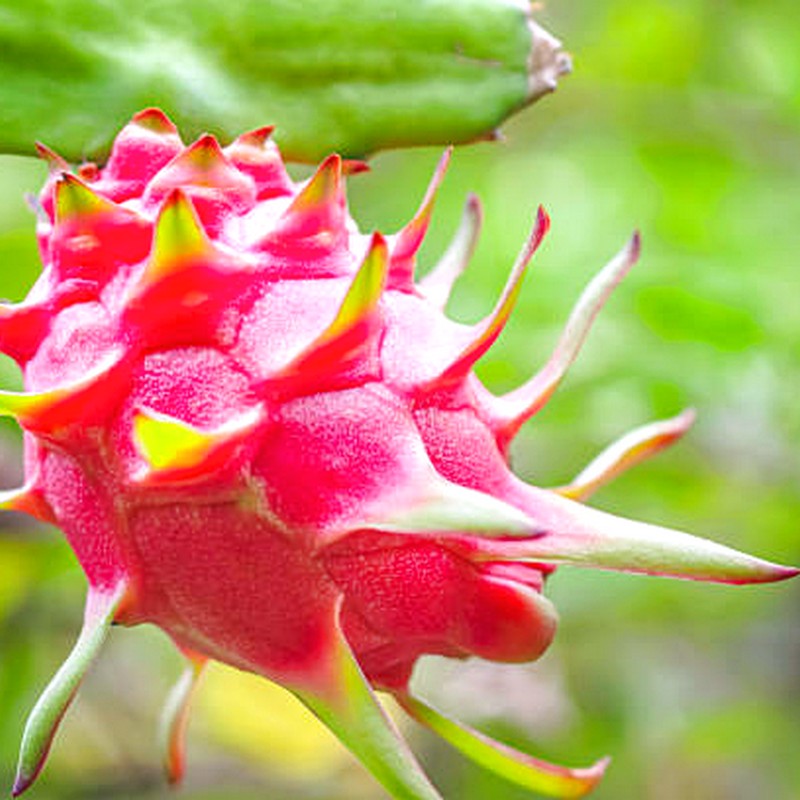
Label: Fresh Dragon Fruit